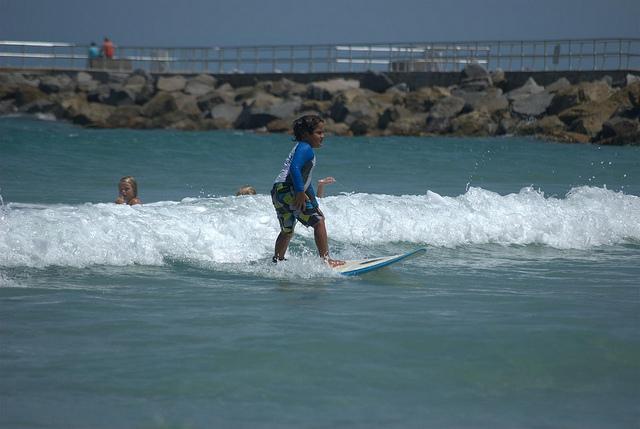
a child riding a surf board on a body of water